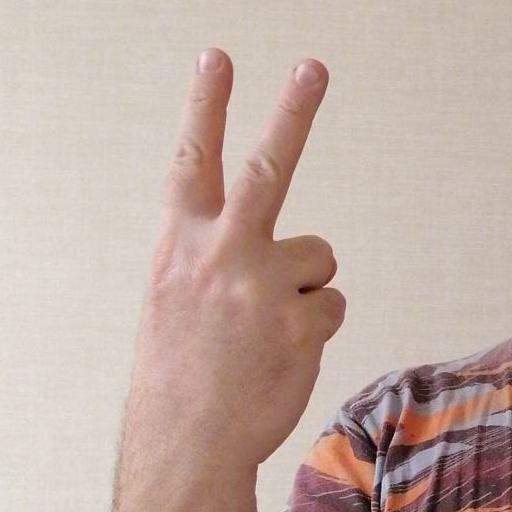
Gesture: peace_inverted